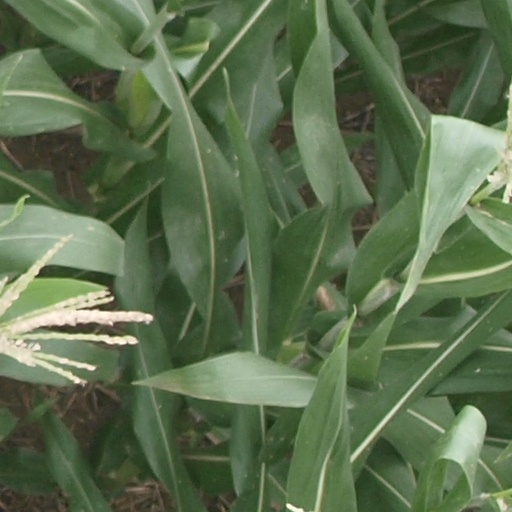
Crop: maize; corn